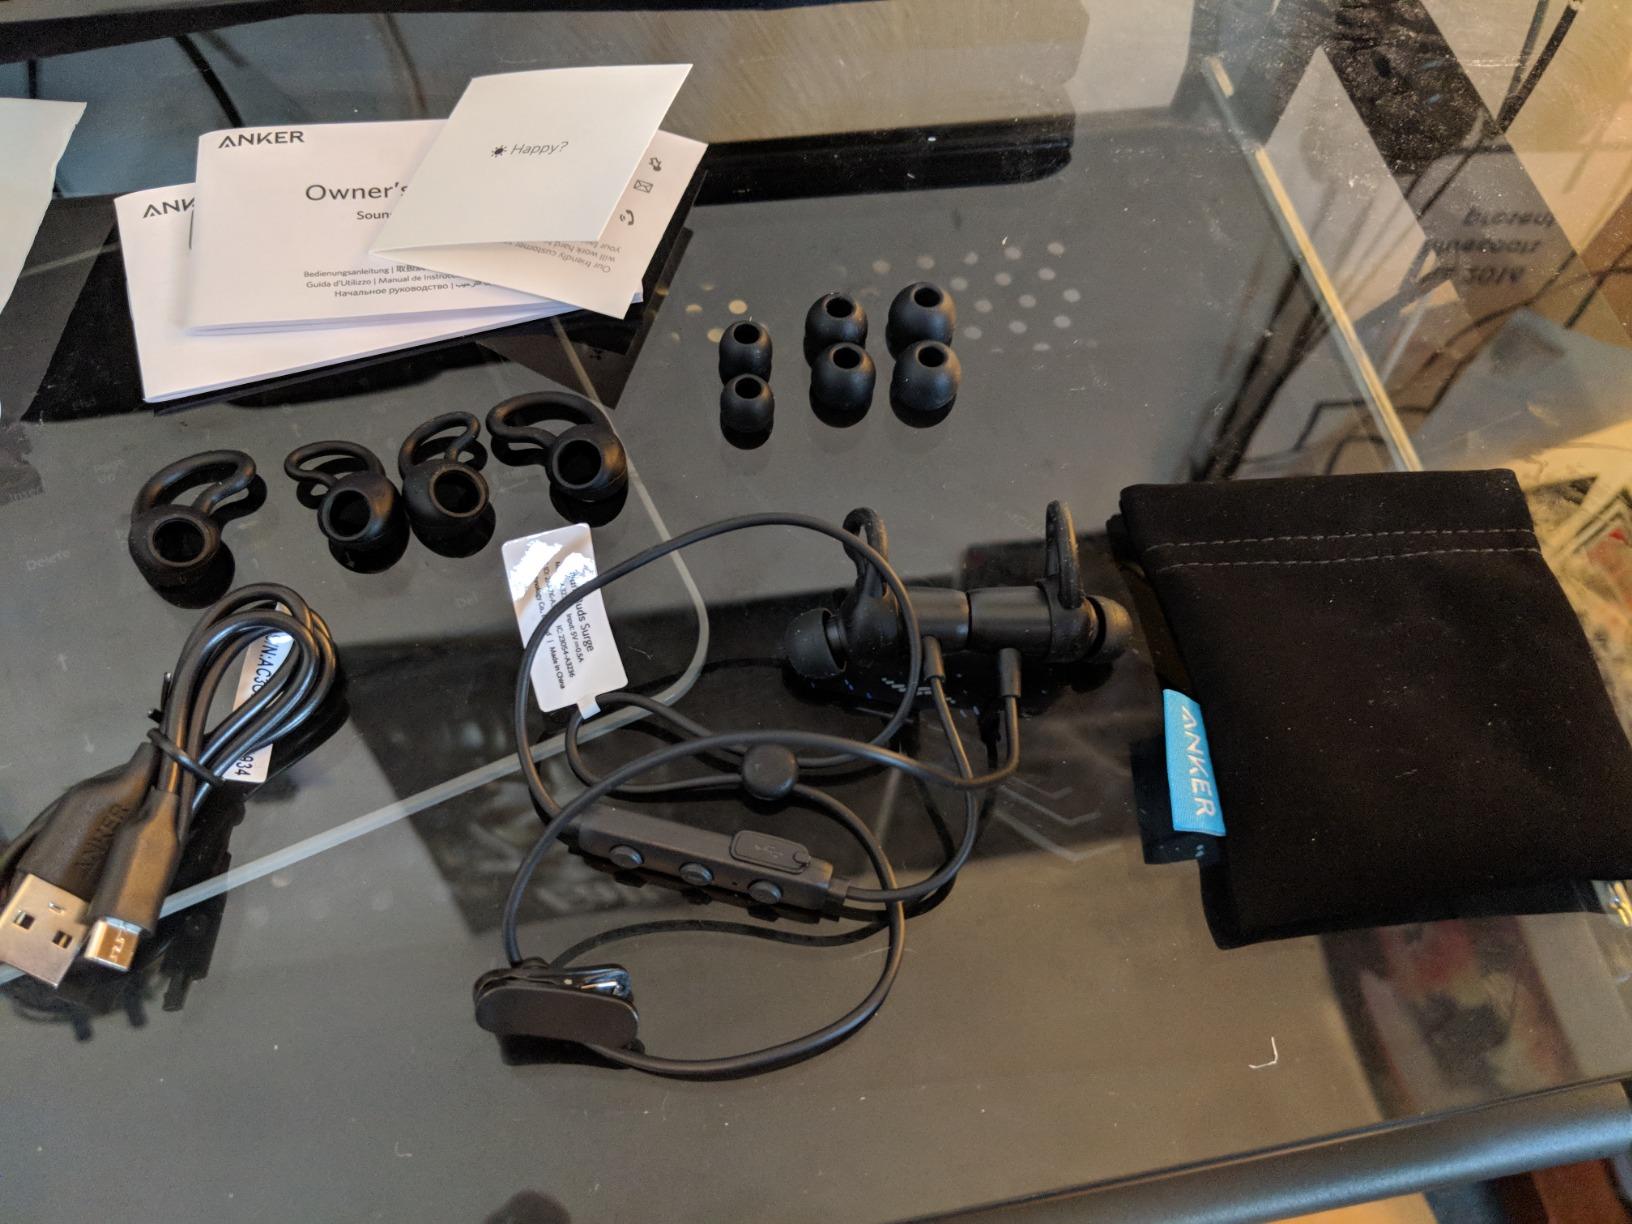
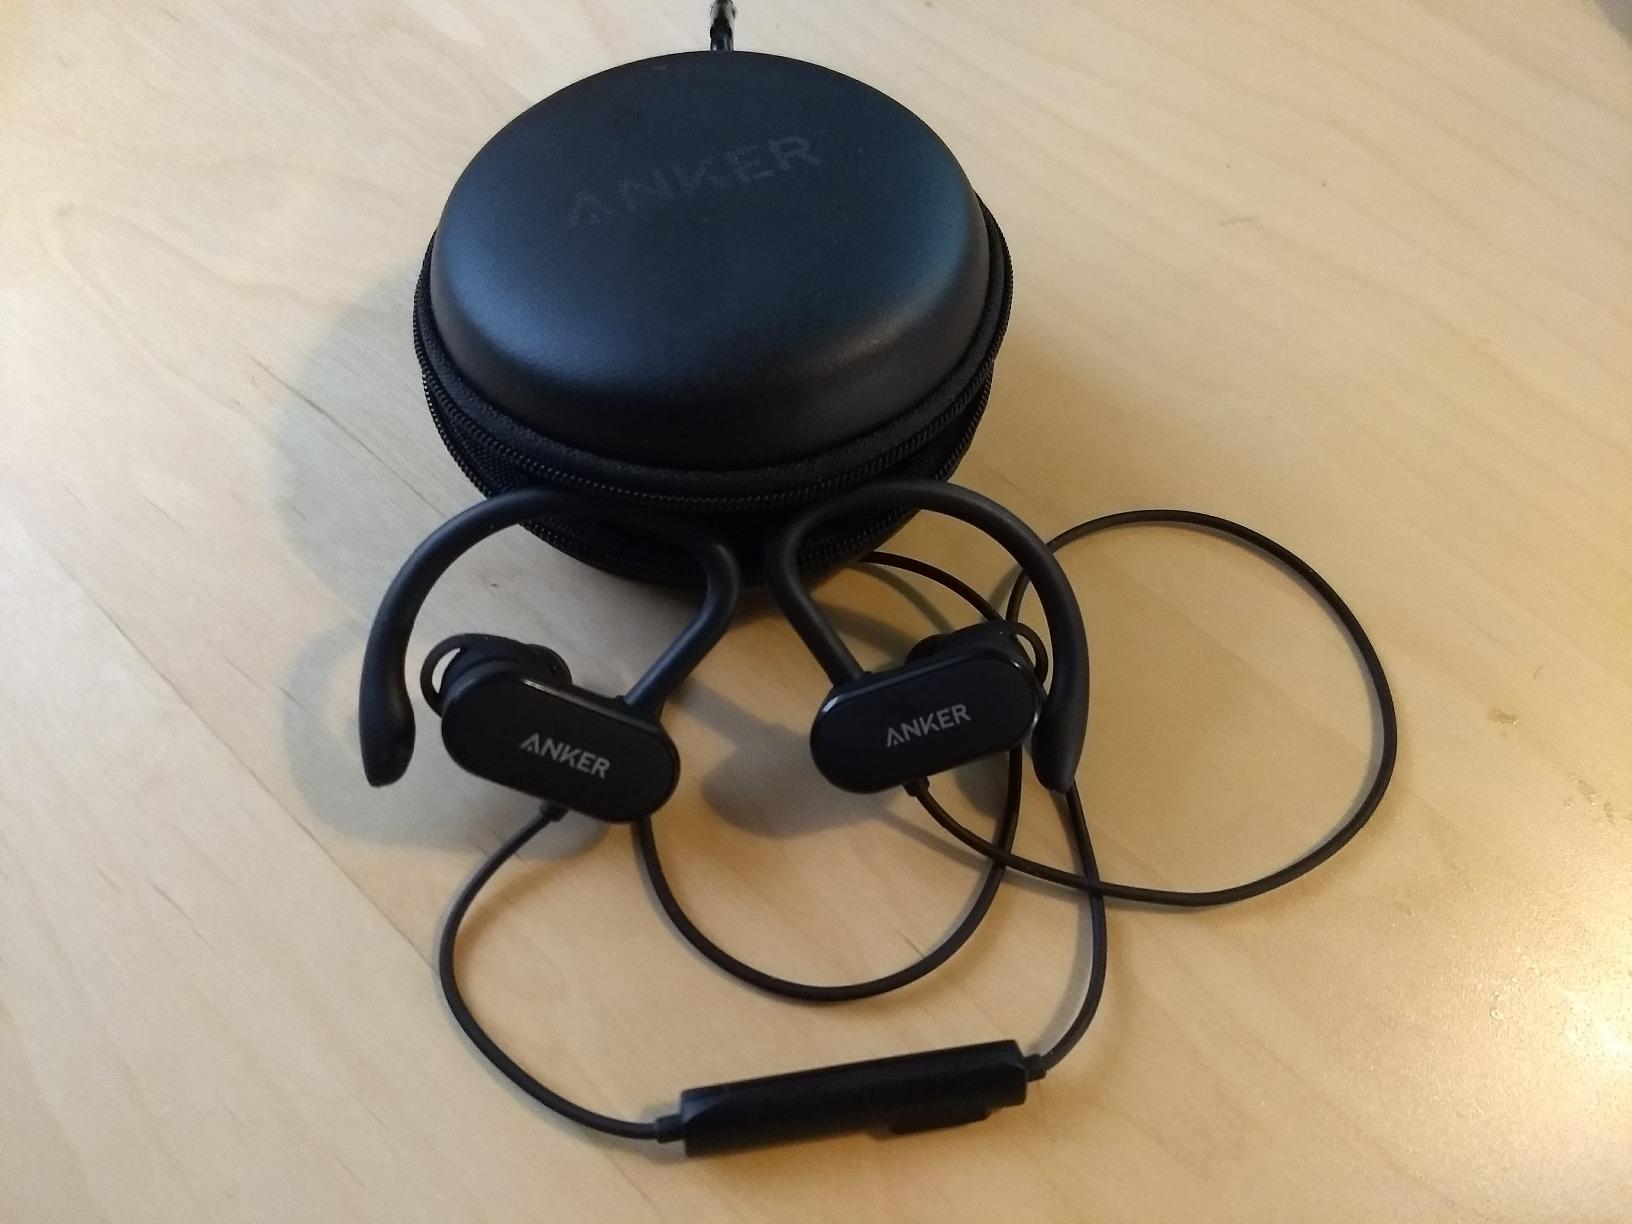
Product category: headphones
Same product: no